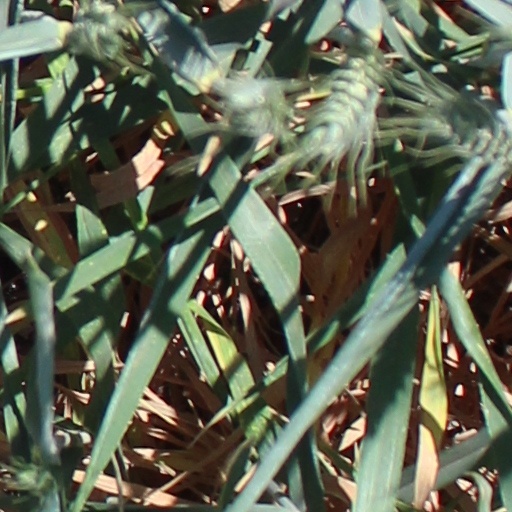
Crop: wheat